Indonesian Air Force

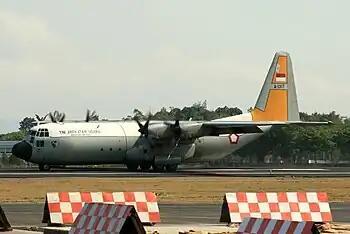
An Indonesian Air Force Lockheed C-130H-30 at Adisucipto International Airport

In 1999, the Indonesian military staged a military intervention in East Timor following an independence referendum. The result was that more than 1,500 civilians were killed and 70 percent of Dili's infrastructure razed. In response, the United States and the European Union both imposed arms embargoes. Although the European Union chose not to renew its ban in 2000, the United States did not lift its embargo until November 2005. During this embargo, the Indonesian government turned to Russia to supply them with arms including fighters, helicopters, missiles, radars and other equipment.